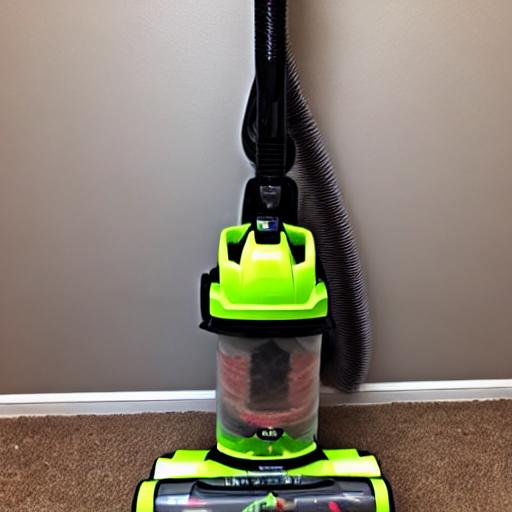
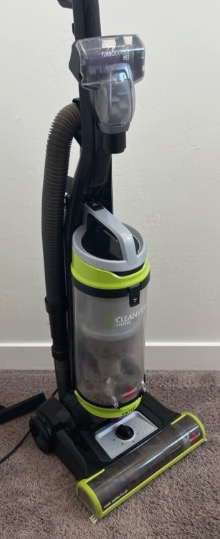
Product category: items_vacuum
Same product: no